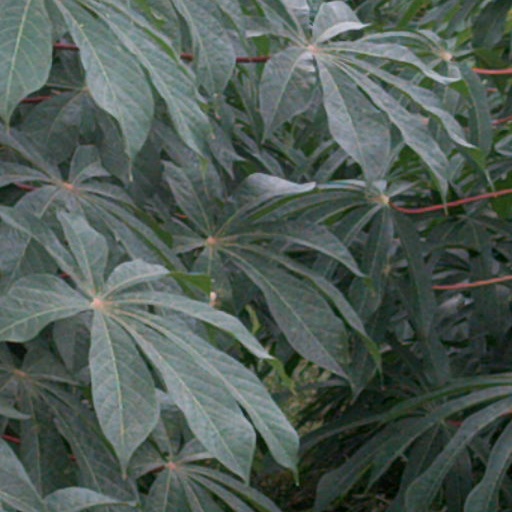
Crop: cassava